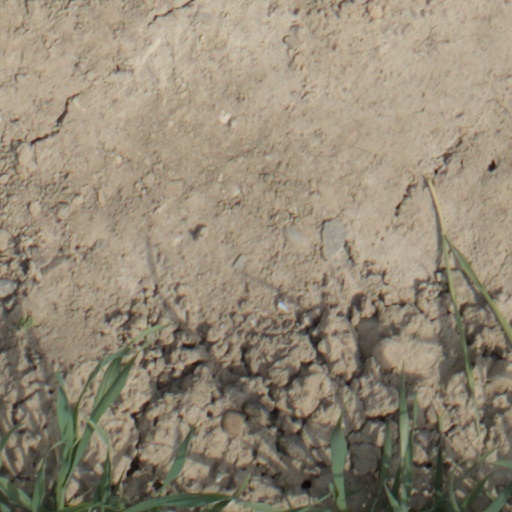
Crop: wheat